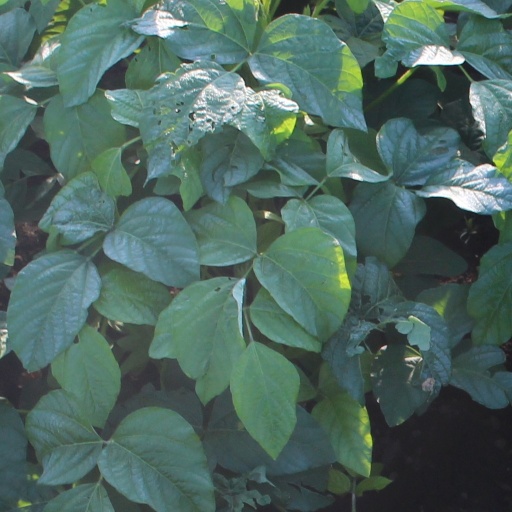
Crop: soybean